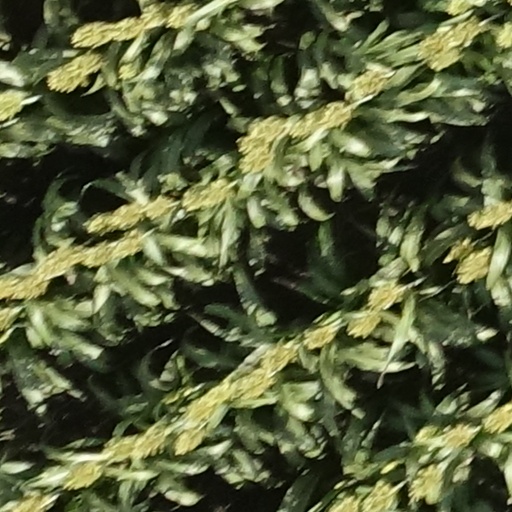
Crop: sorghum